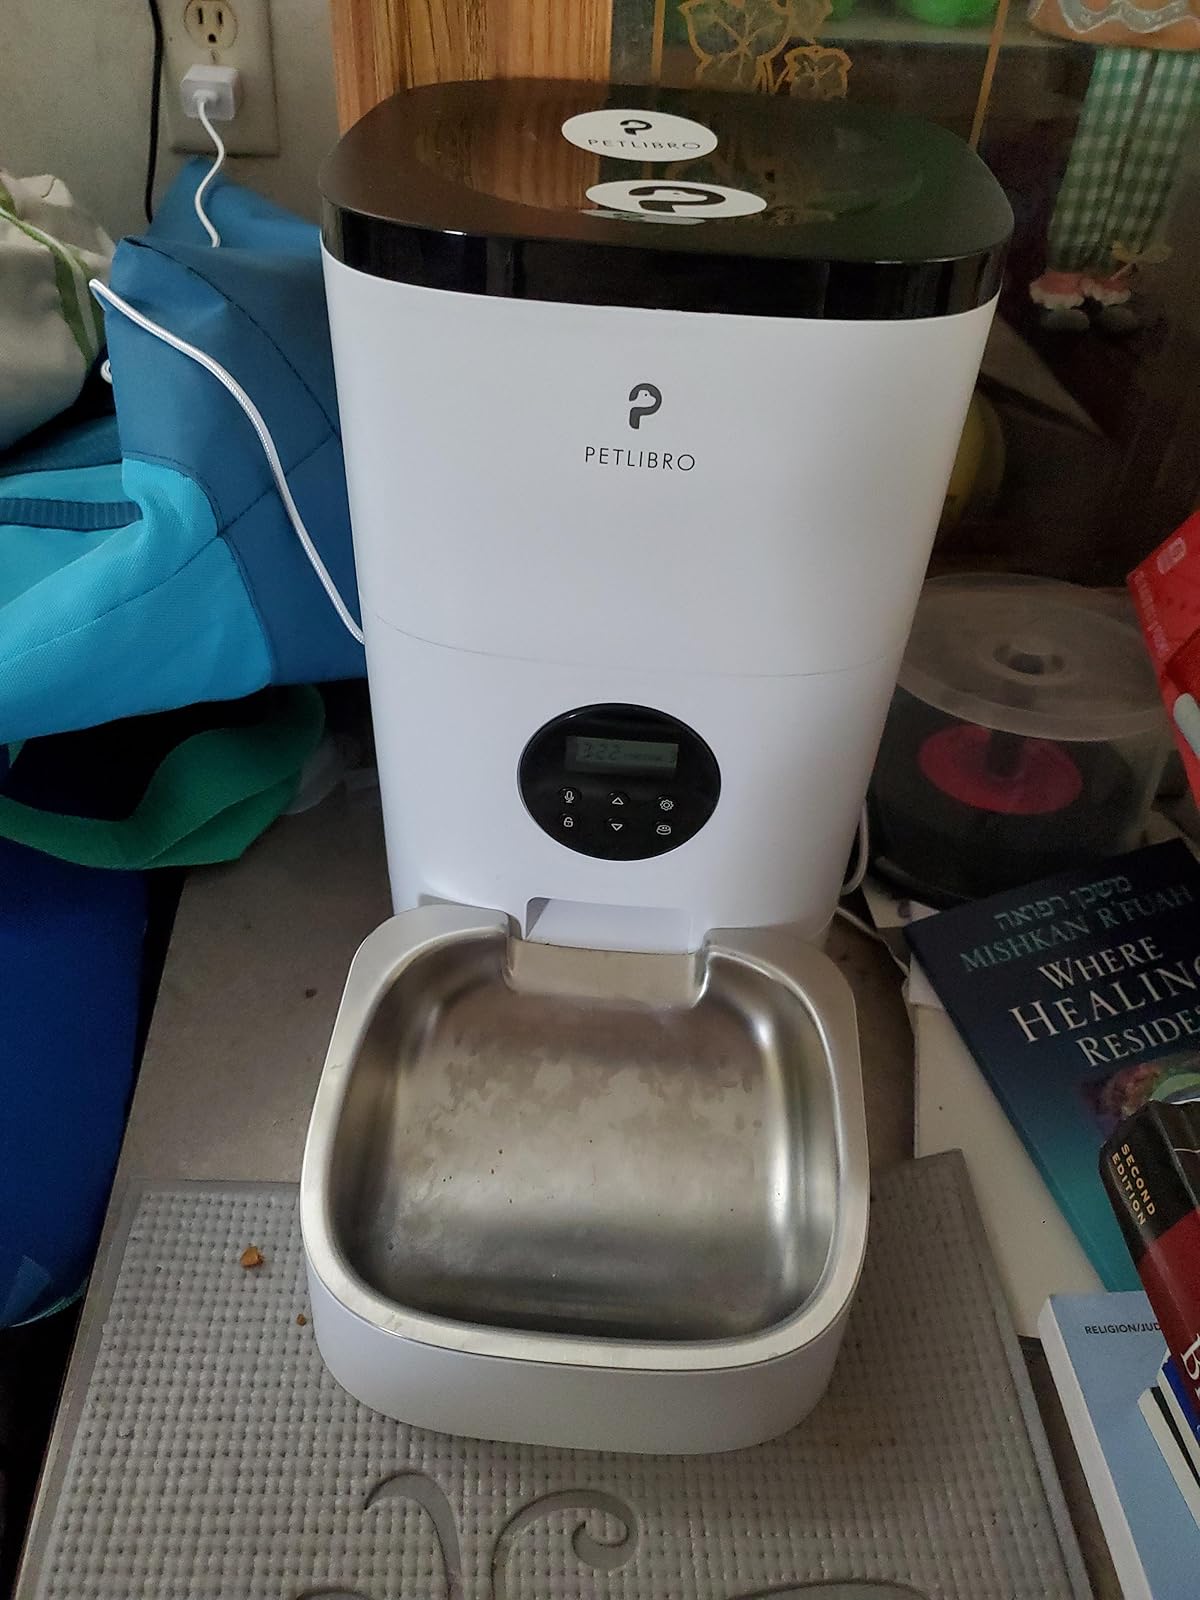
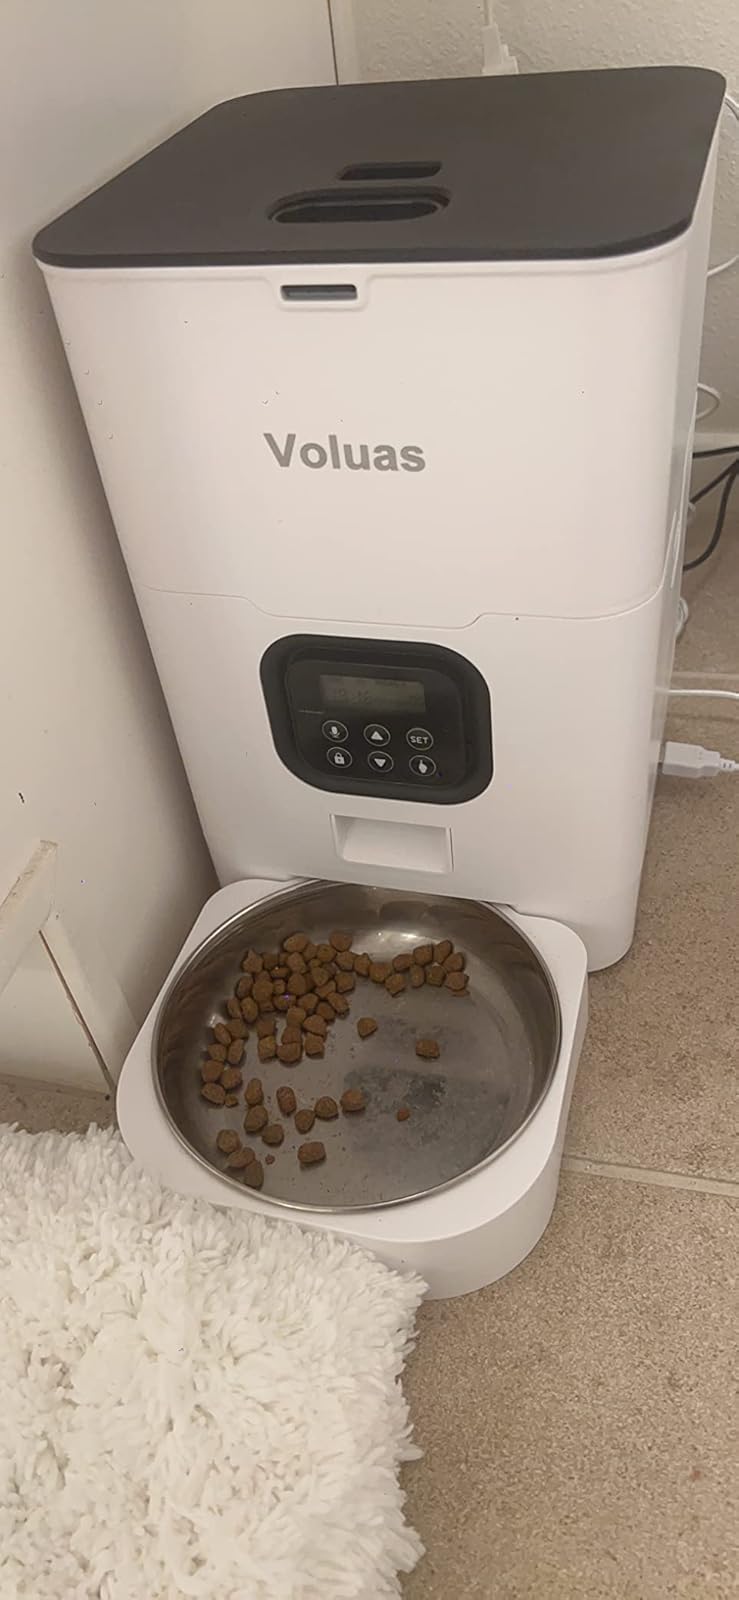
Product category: items_feeder
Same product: no